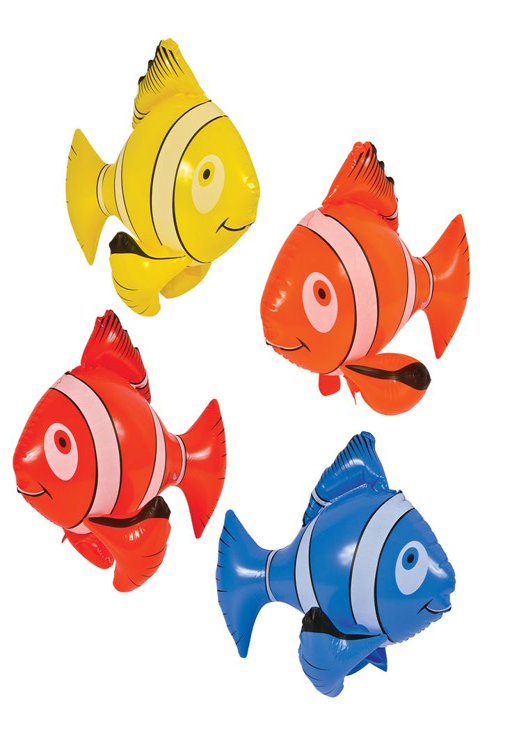
inflatable clown fish made out of high quality rubber it is the ideal inflatable fish for a sea themed party .